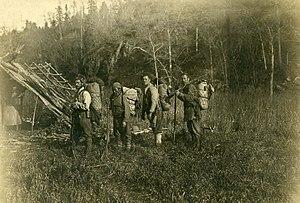
Dersou Ouzala est un récit autobiographique publié en 1921, écrit par Vladimir Arseniev, officier de l'Armée impériale russe et explorateur du bassin de l'Oussouri en Extrême-Orient russe. Arseniev reprend ses journaux de marche et romance ses rencontres avec les autochtones sibériens, sous la forme d'une amitié forte avec un chasseur golde, Dersou Ouzala. Trois livres distincts composent une trilogie sur Dersou ouzala.